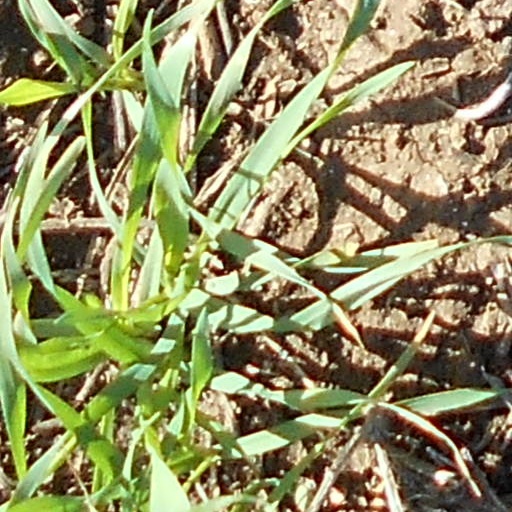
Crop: wheat